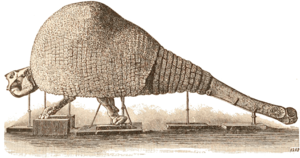
Doedicurus est un genre éteint de mammifère xénarthre de la famille des glyptodontidés.